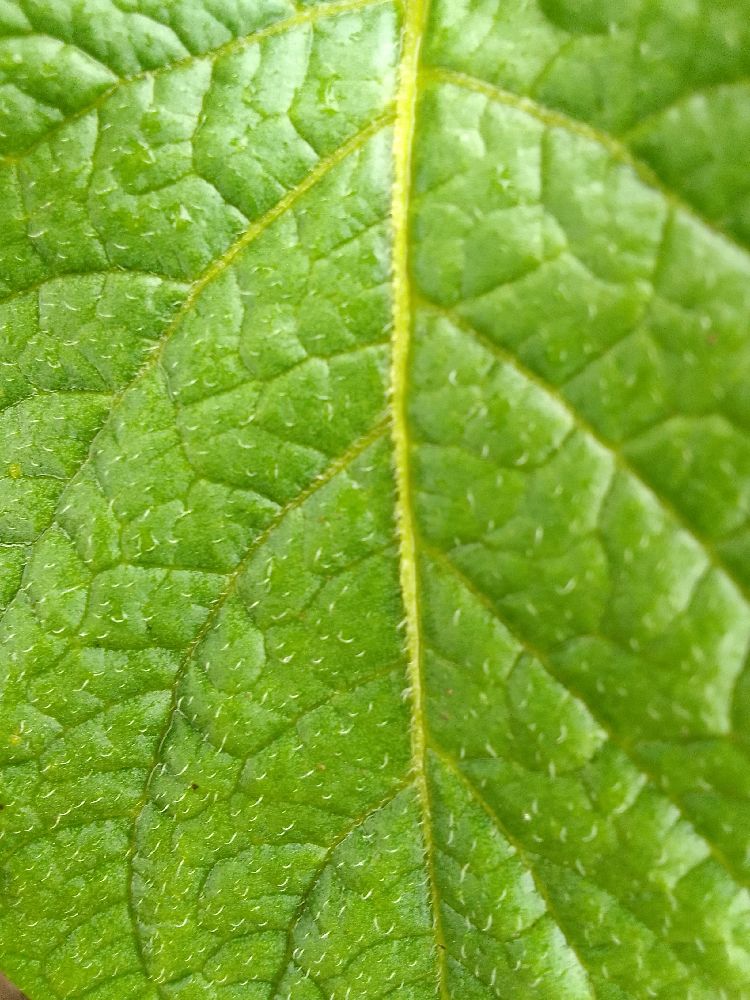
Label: Healthy